Sky position (RA, Dec in degrees): 158.453, 15.644
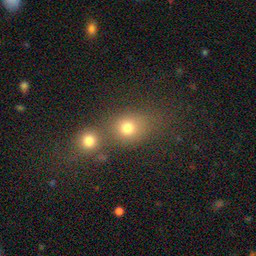
Galaxy morphology: Merging Galaxies